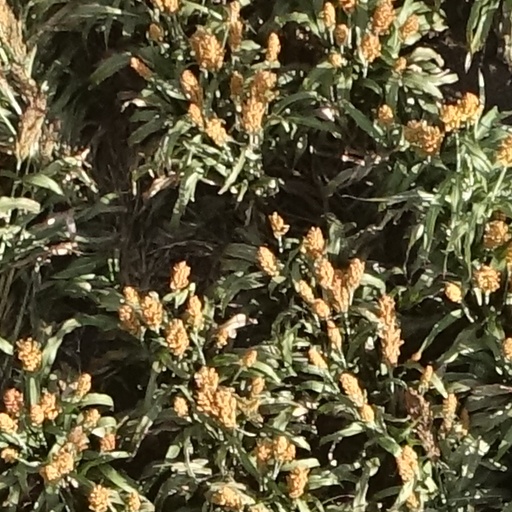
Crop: sorghum